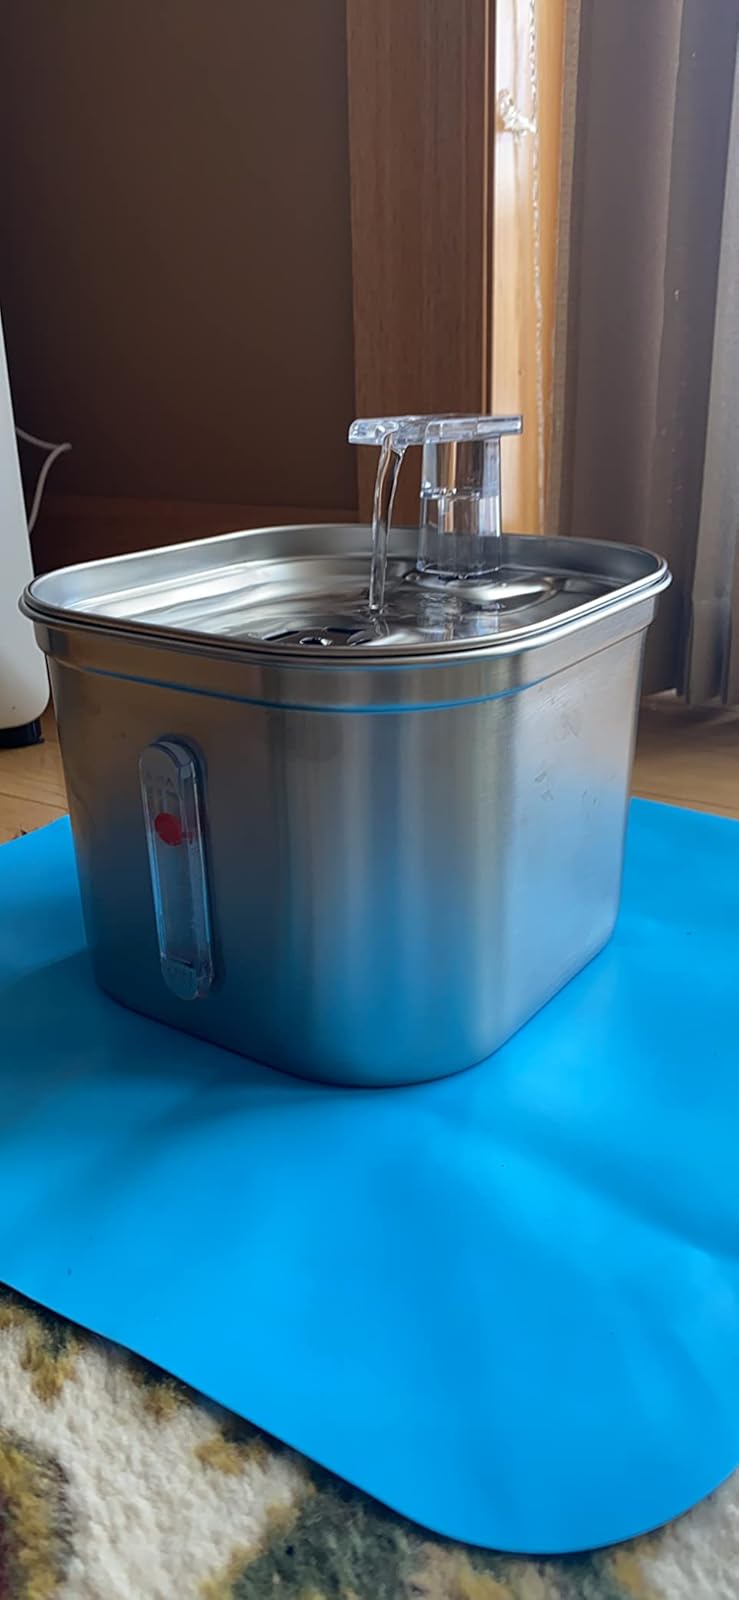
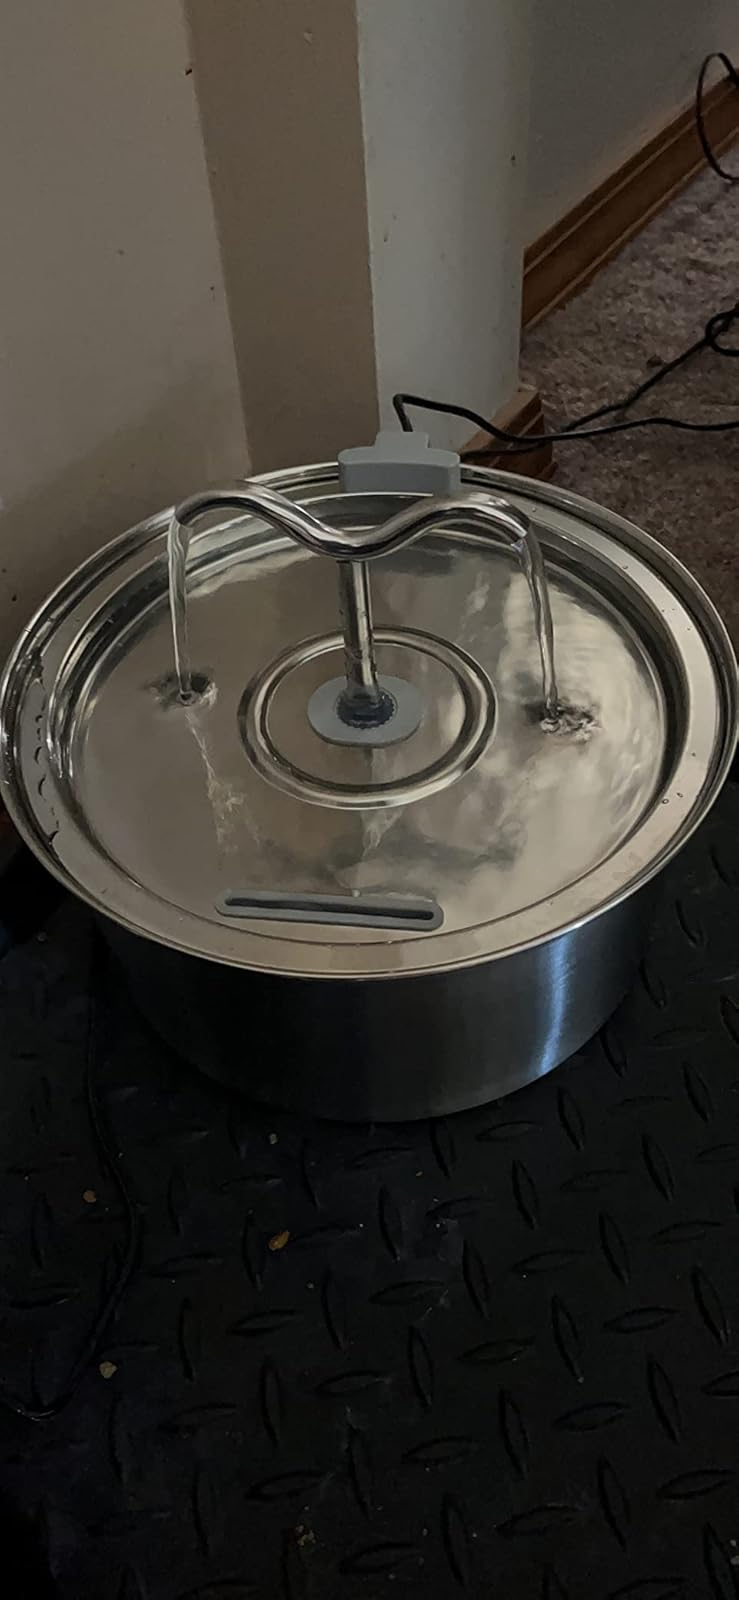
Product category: items_bowl
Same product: no